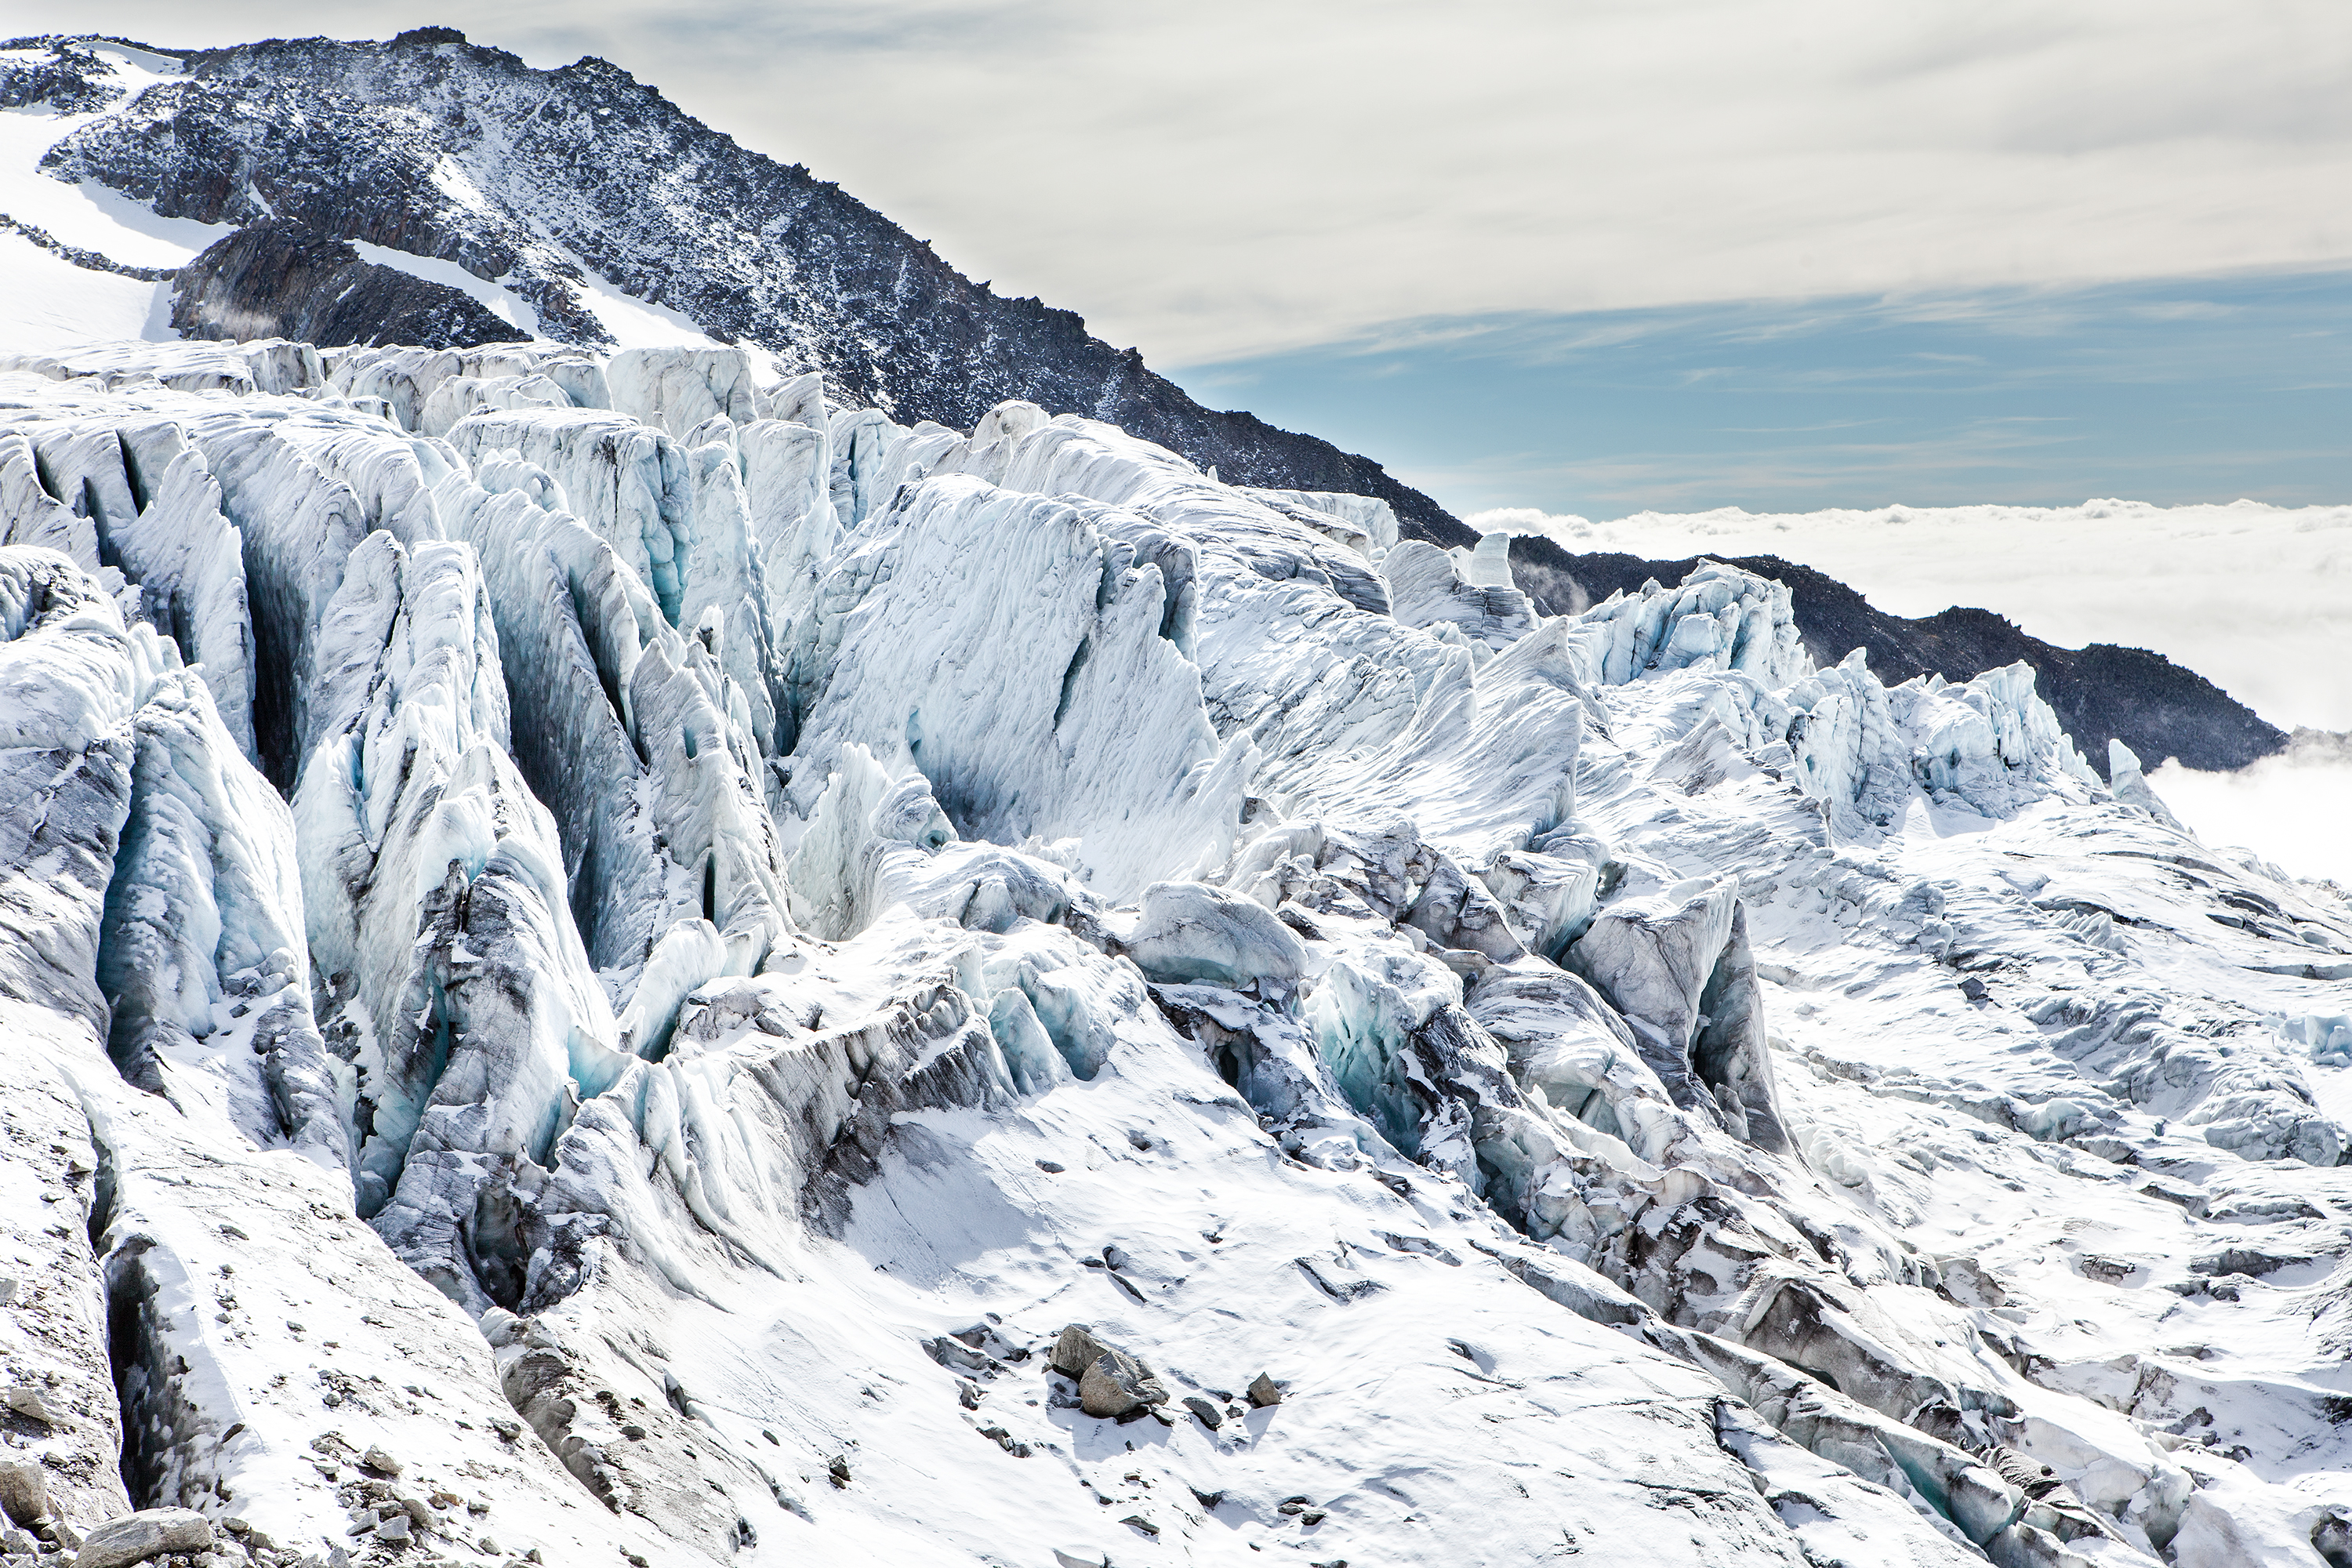
rock, mountain, snow, winter, mountain range, ice, glacier, frozen, ridge, alp, summit, mountaineering, alps, plateau, cirque, piste, moraine, landform, ski touring, ski mountaineering, geographical feature, mountainous landforms, glacial landform, geological phenomenon, ice cap